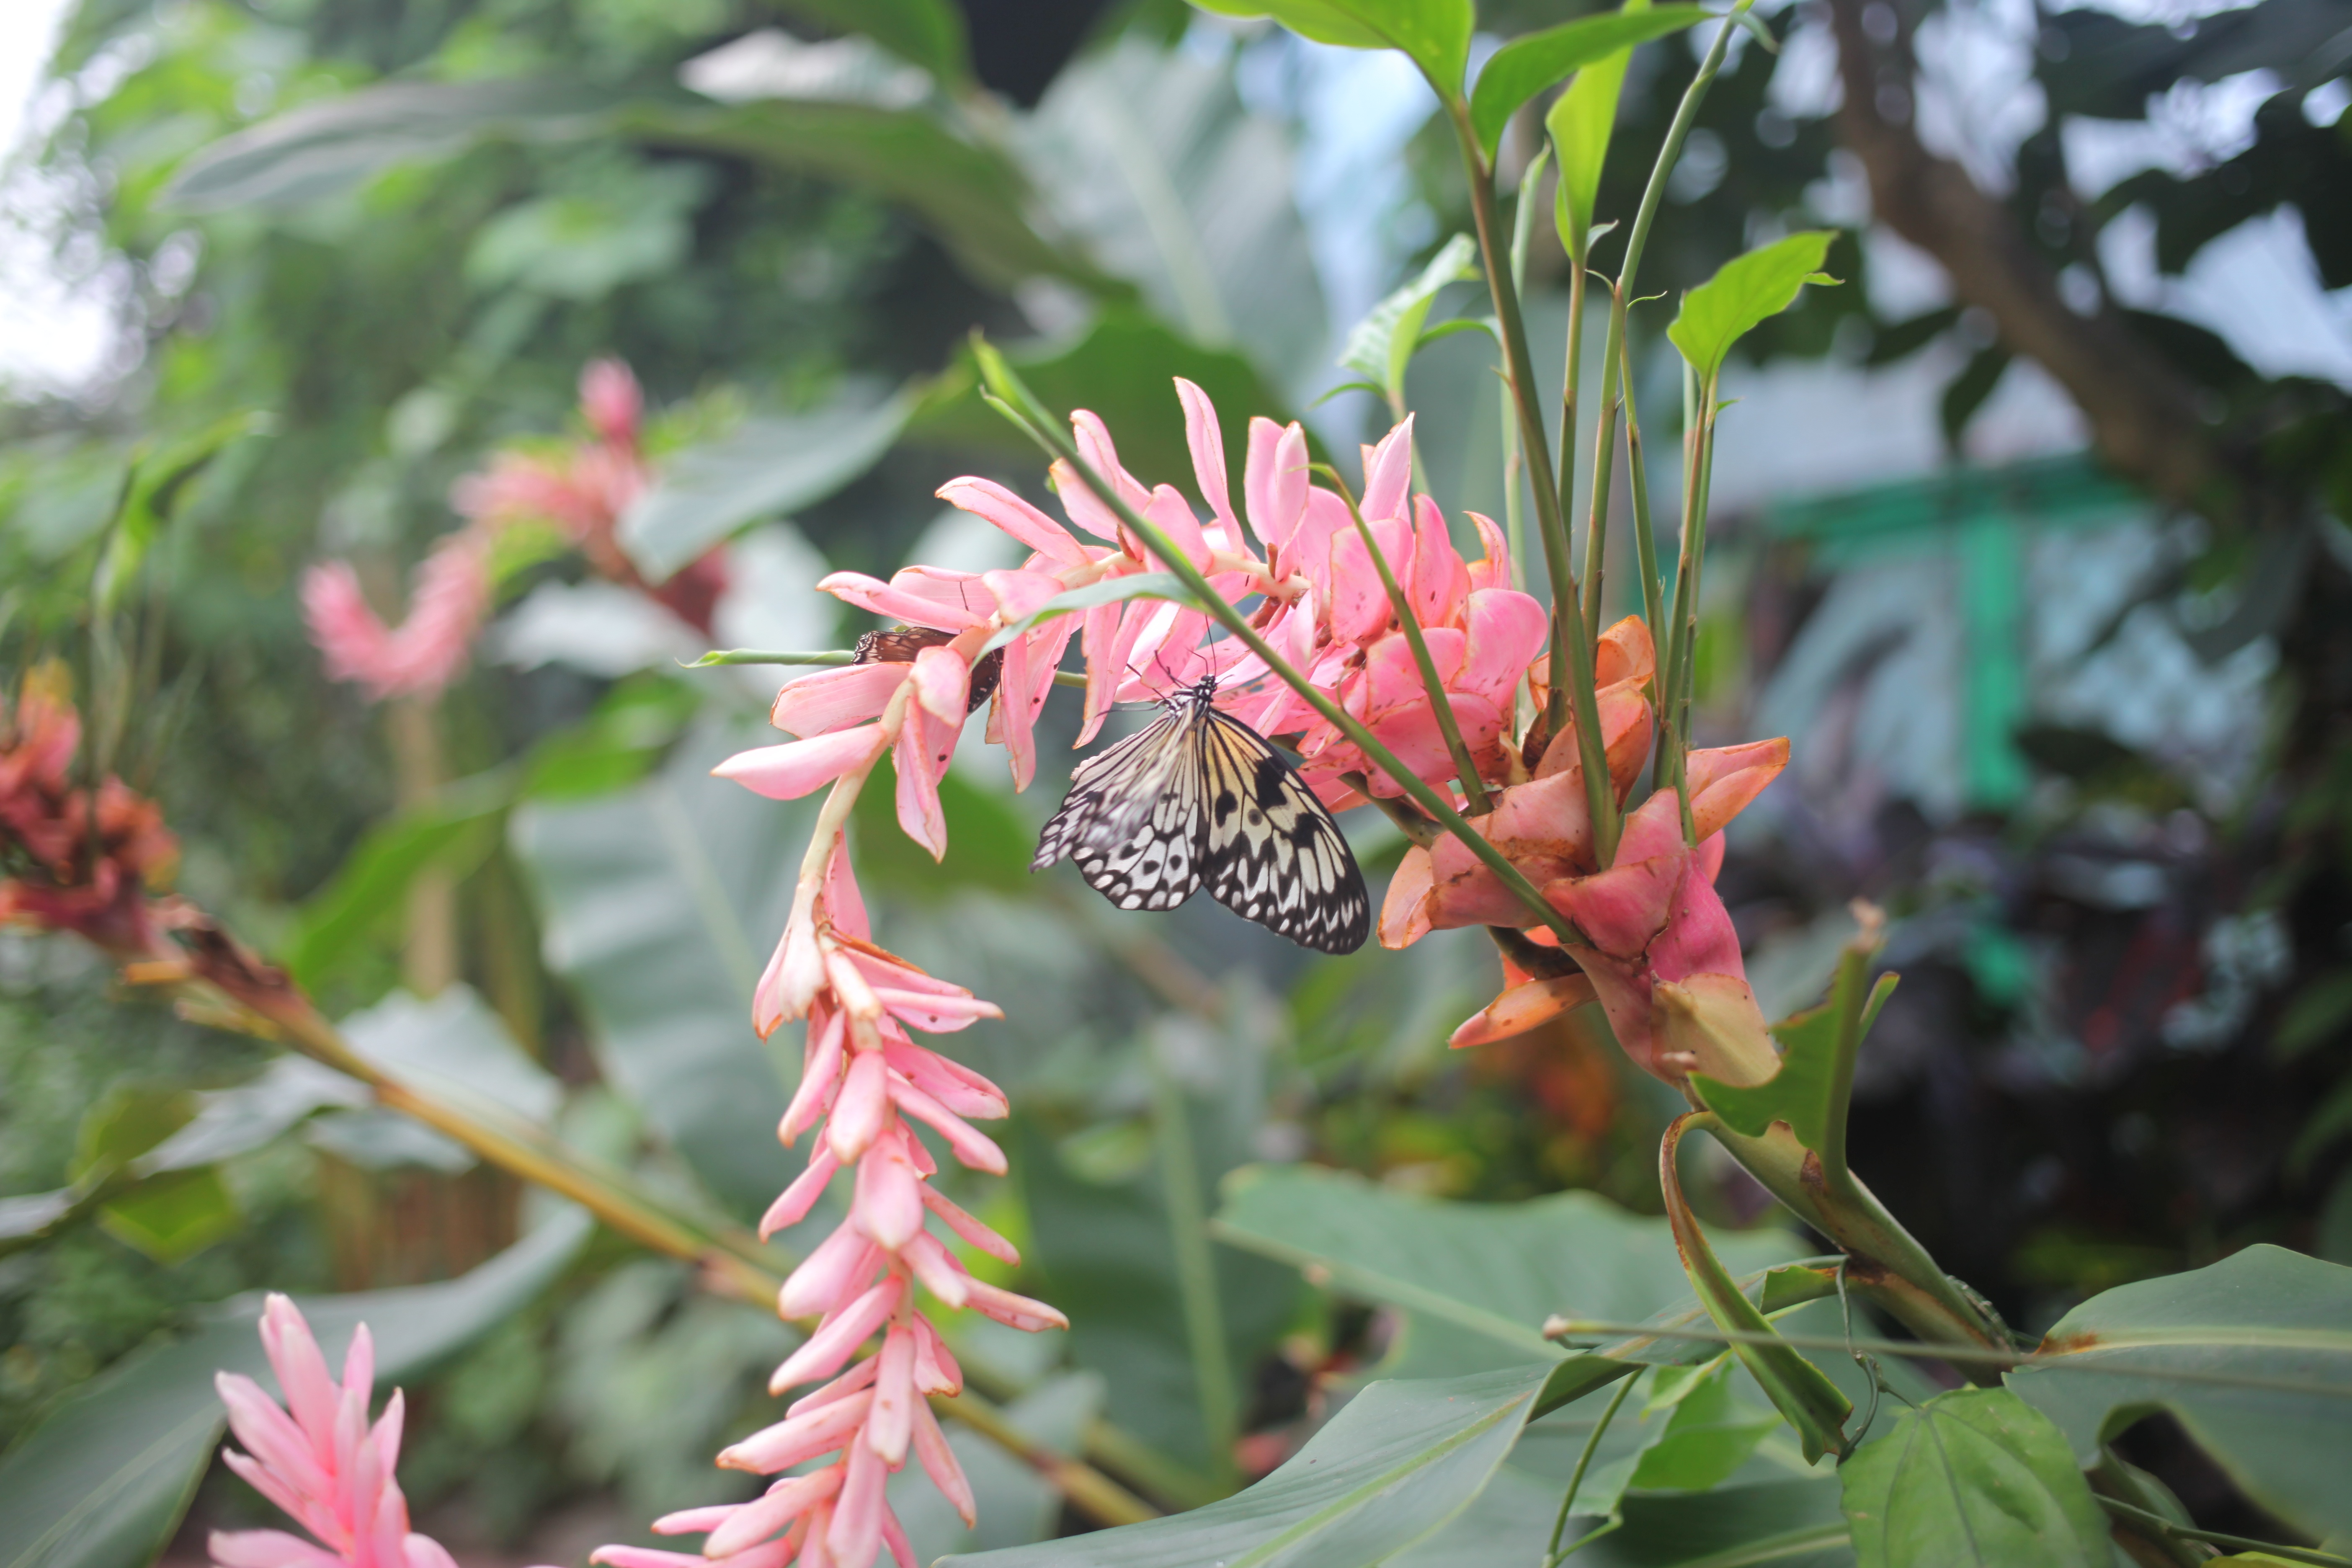
tree, branch, blossom, plant, leaf, flower, evergreen, botany, garden, flora, wildflower, shrub, flowering plant, woody plant, land plant